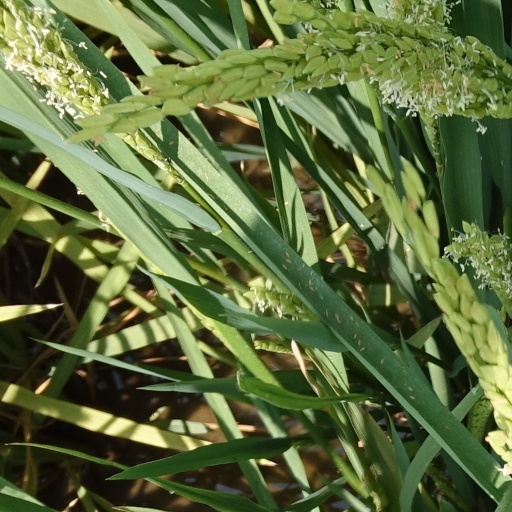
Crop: rice